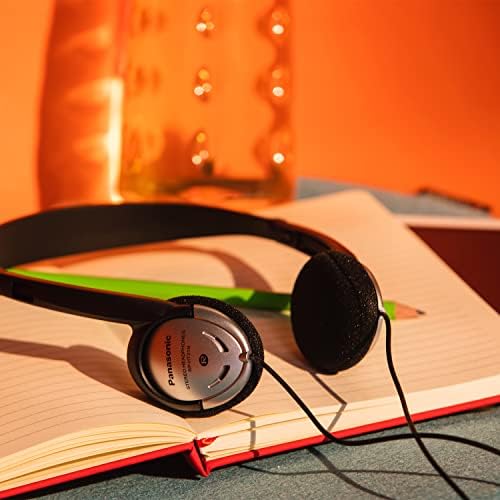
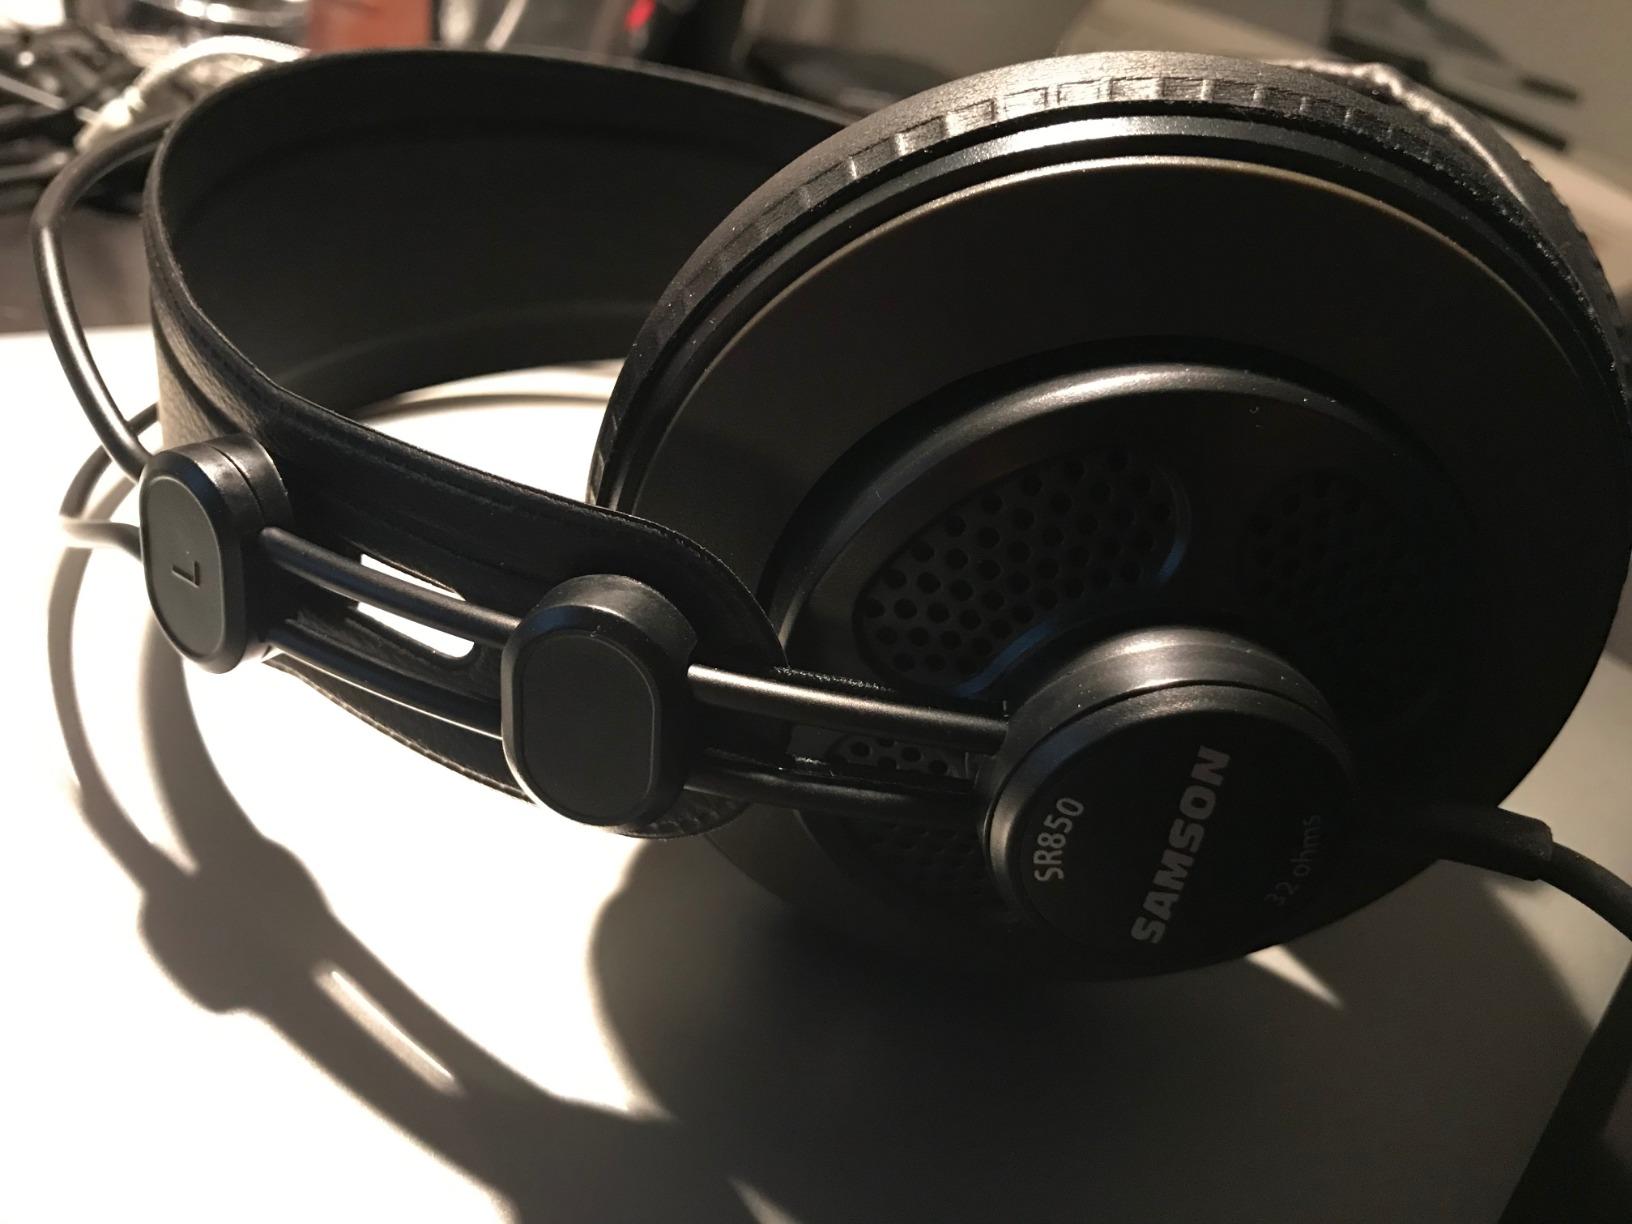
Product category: headphones
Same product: no